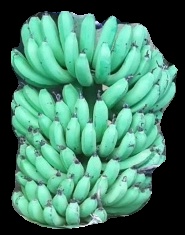
Variety: pachbale
Grade: grade1